Federalist Party

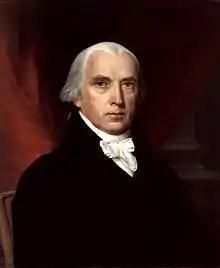
President James Madison (1809–1817)

Hamilton distrusted Vice President Adams—who felt the same way about Hamilton—but was unable to block his claims to the succession. The election of 1796 was the first partisan affair in the nation's history and one of the more scurrilous in terms of newspaper attacks. Adams swept New England and Jefferson the South, with the middle states leaning to Adams. Adams was the winner by a margin of three electoral votes and Jefferson, as the runner-up, became vice president under the system set out in the Constitution prior to the ratification of the 12th Amendment.